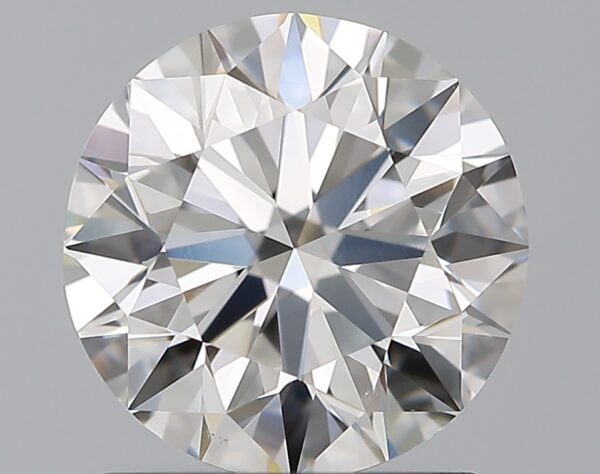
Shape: round
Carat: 1.51
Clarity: VS1
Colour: F
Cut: EX
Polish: EX
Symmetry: EX
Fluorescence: N
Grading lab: GIA
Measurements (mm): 7.25 x 7.3 x 4.54